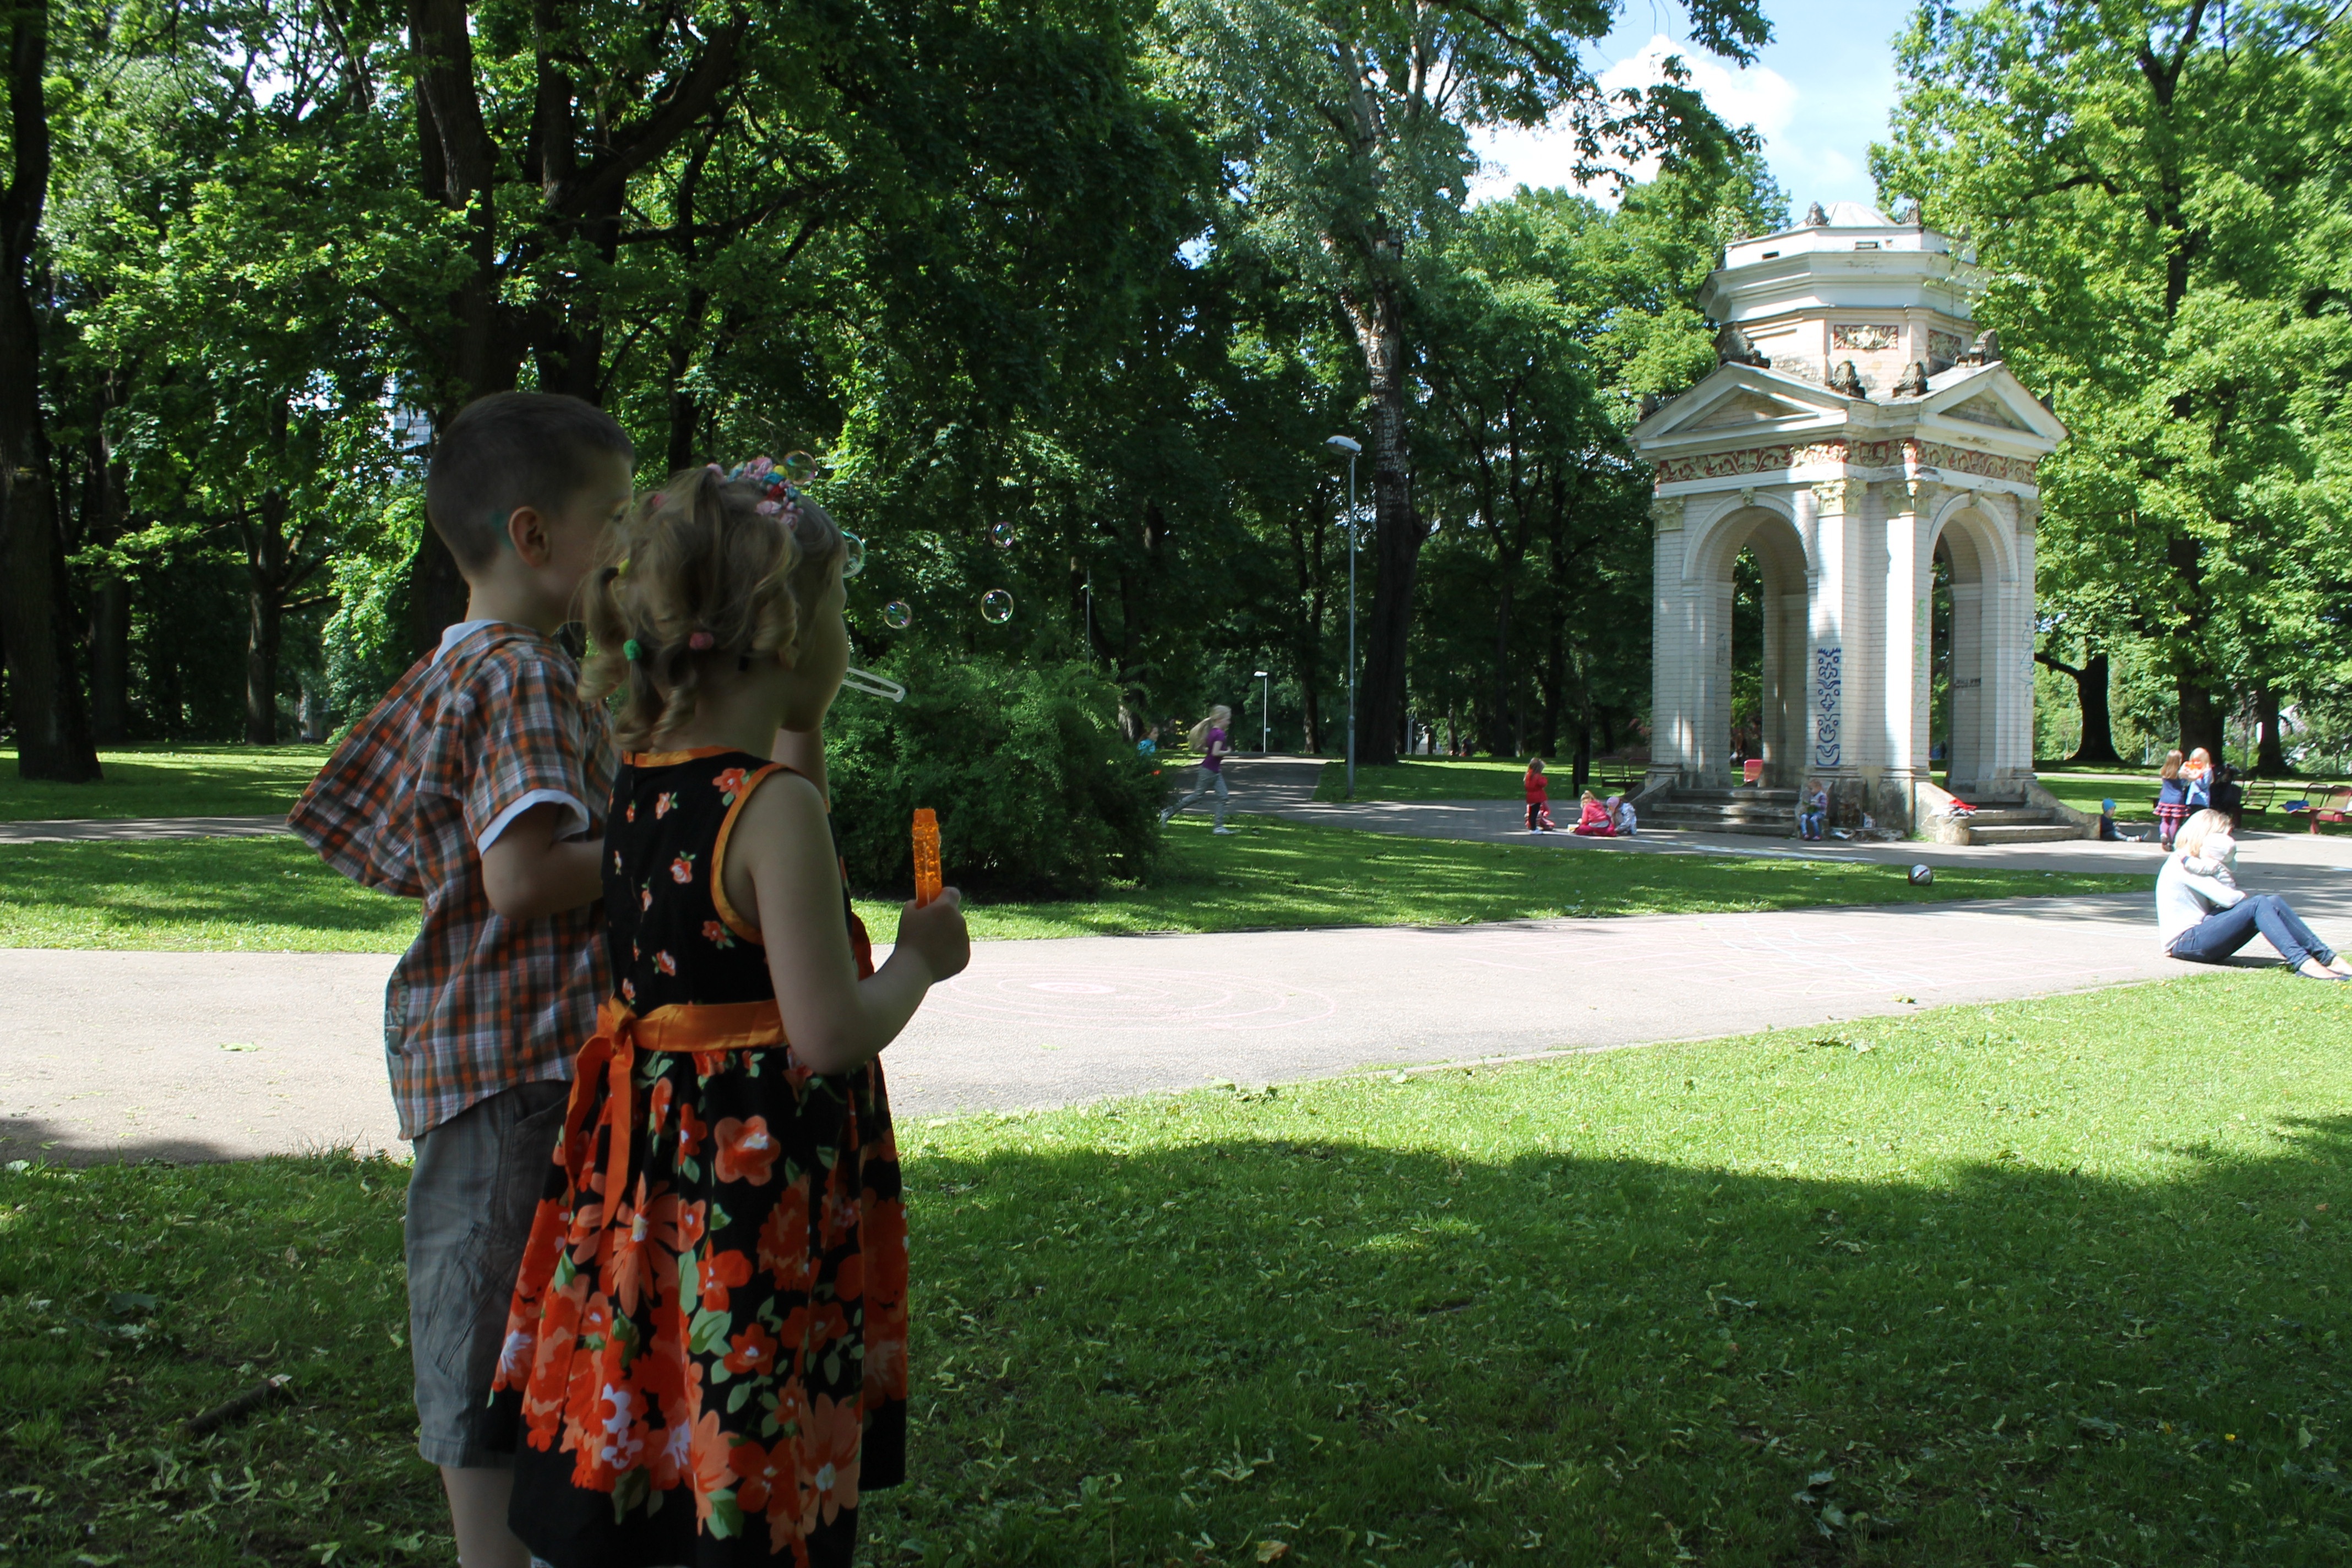
lawn, summer, park, garden, kids, joy, riga